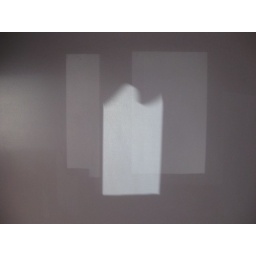
Mon 5Apr10: Sunlight bouncing off the cars in the car park shines through the opaque glass in the front door and onto the wall.